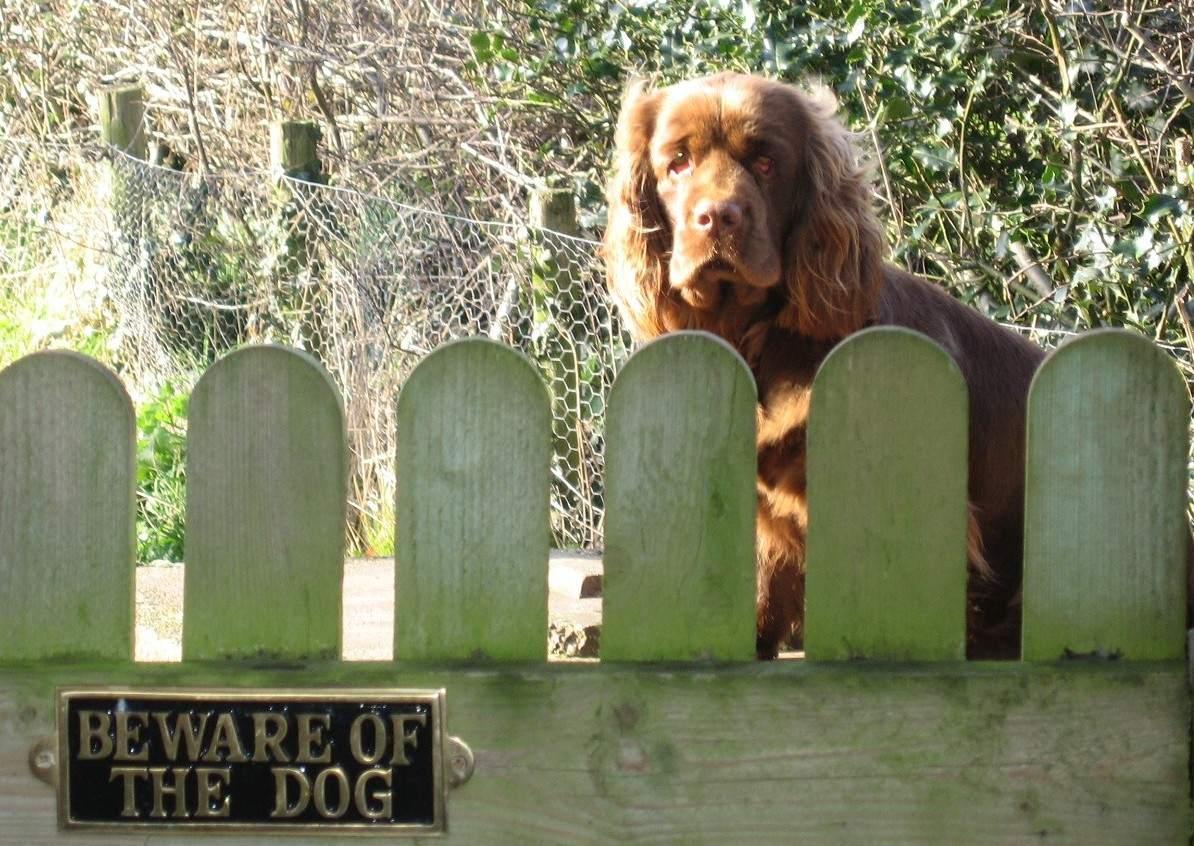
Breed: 217-n000034-Sussex_spaniel